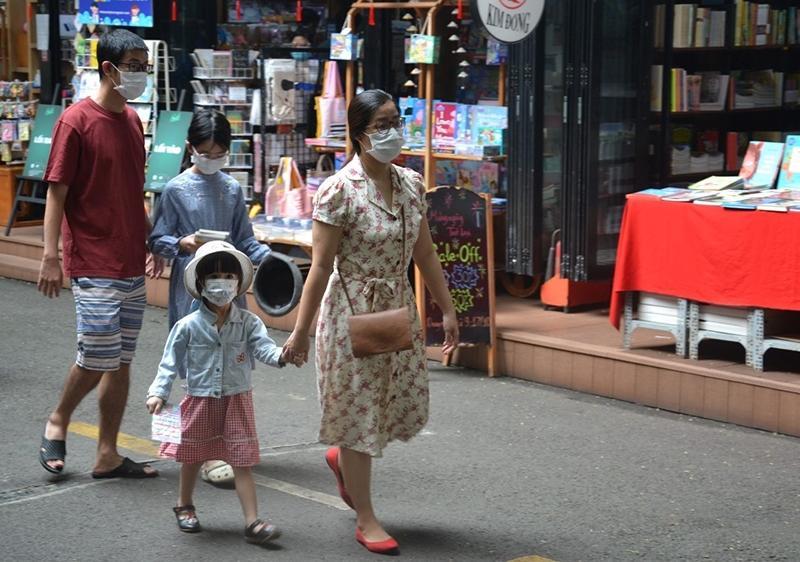
người đàn ông mặc áo màu đỏ đang đi bộ cùng với ba người